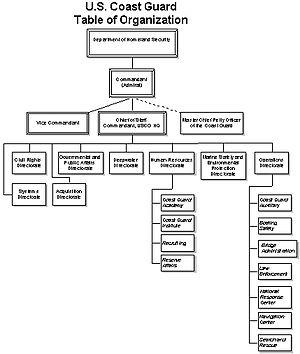
La Garde côtière des États-Unis est un organisme fédéral américain dévolu au rôle de surveillance, de protection, et de sauvetage des personnes en détresse dans les eaux territoriales américaines ; il est le représentant de l'action de l'État en mer et dispose, entre autres, d'unités armées.